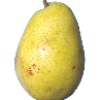
Label: Pear Monster 1